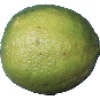
Label: Limes 1